Professional wrestling

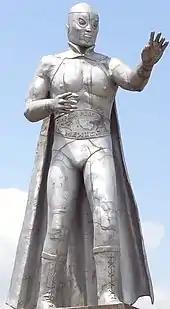
Mexican wrestler El Santo became a folk hero in that country and a statue of him stands in his home city of Tulancingo

Special ring entrances are also developed for big occasions, most notably the WrestleMania event. For example, WrestleMania III and VI both saw all wrestlers enter the arena on motorized miniature wrestling rings. Live bands are sometimes hired to perform live entrance music at special events. John Cena and Triple H are particularly notable in recent years for their highly theatrical entrances at WrestleMania.